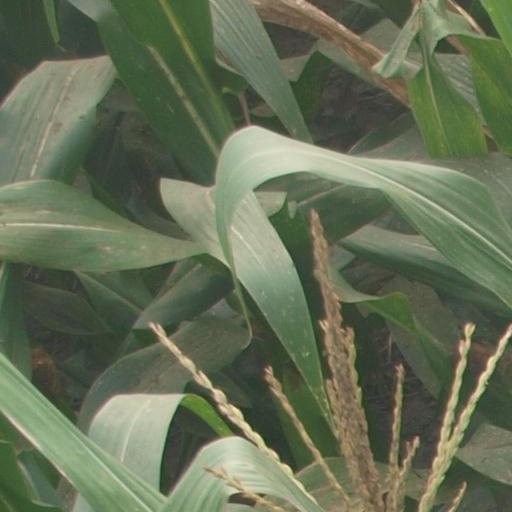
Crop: maize; corn